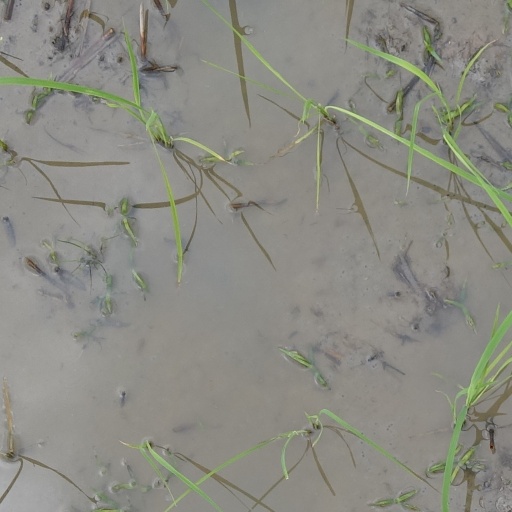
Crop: rice